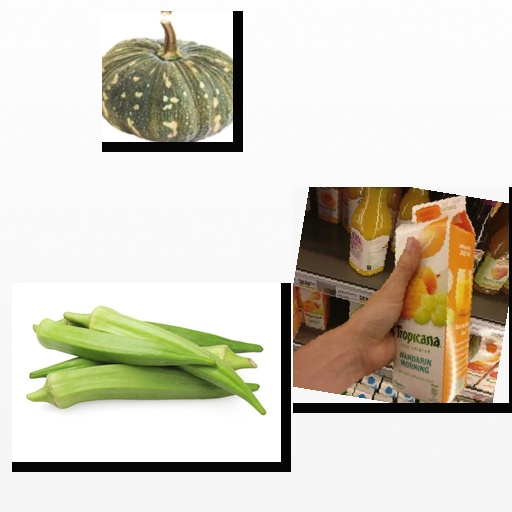
Food items: okra, mandarin_juice, pumpkin